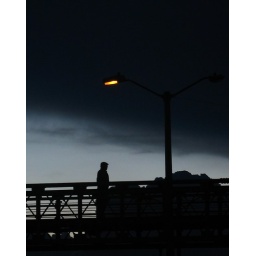
this little black clouds keep walking around